Princess Eugénie of Sweden

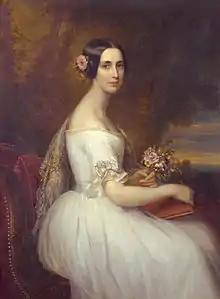
Princess Eugénie of Sweden

Princess Eugénie had her confirmation in the royal chapel in the Stockholm royal palace 25 October 1845, and was thus considered an adult. The following years, she participated in high society and balls, and was regarded as quite pretty. Contemporaries describe her as having regular features, beautiful hands, and big, glowing dark eyes: "her entire being glows of life and goodness", and that she was "much to her advantage in red and gold" in a Spanish costume at a masquerade ball.